Trent Williams

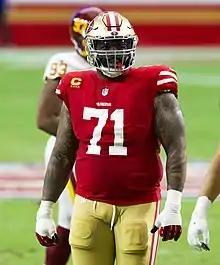
Williams with the 49ers in 2020

On April 25, 2020, Williams was traded to the San Francisco 49ers in exchange for a fifth-round pick in the 2020 NFL draft and a third-round pick in the 2021 NFL draft. The trade reunited Williams with San Francisco 49ers' head coach Kyle Shanahan, who previously held the offensive coordinator position with the Washington Redskins. Williams was placed on the reserve/COVID-19 list by the team on November 4, 2020, and activated two days later. He was placed back on the COVID-19 list on November 20, and activated again on November 28. On January 1, 2021, Williams was placed on injured reserve after suffering an elbow injury against the Arizona Cardinals in the previous week. Williams was elected to his eighth Pro Bowl after posting a 91.9 PFF grade, which ranked first at his position in 2020. He was ranked 42nd by his fellow players on the NFL Top 100 Players of 2021.